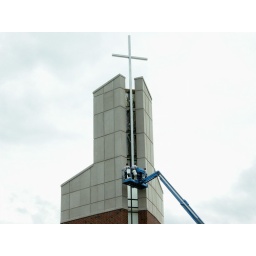
3 men in lift setting stained glass windows in tower